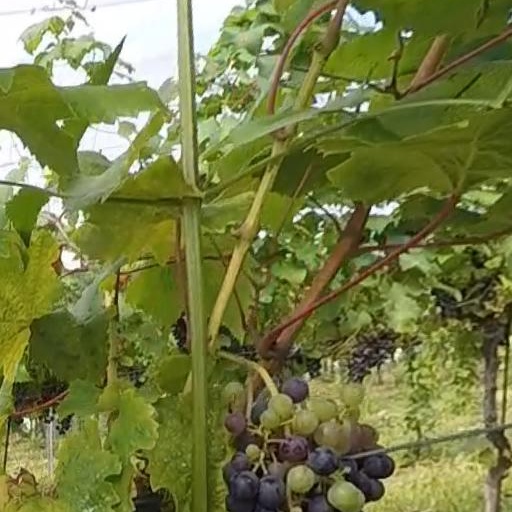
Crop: grape